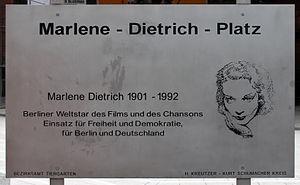
Marie Magdalene Dietrich, dite Marlene Dietrich [maɐ̯ˈleːnə ˈdiːtʁɪç], est une actrice et chanteuse allemande naturalisée américaine, née le 27 décembre 1901 à Schöneberg et morte le 6 mai 1992 à Paris 8ᵉ.